Question: Please indicate a possible affordance area of the bottle that can be used for holding
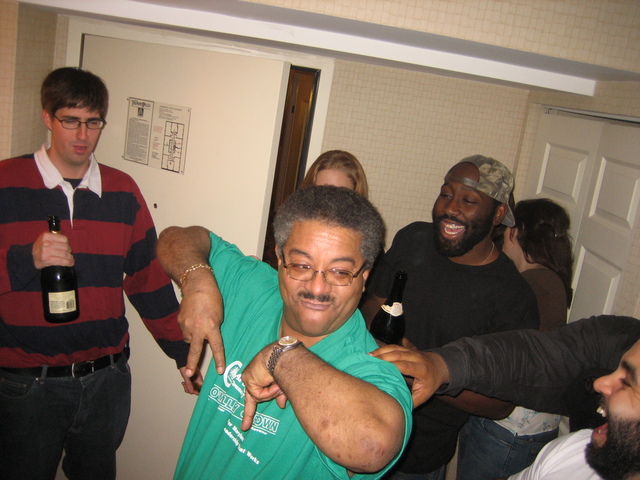
Answer: [33.167, 207.53, 74.944, 323.086]